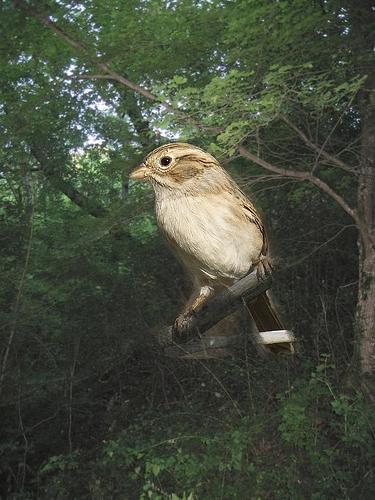
Bird species: Brewer_Sparrow
Bird type: landbird
Background: land